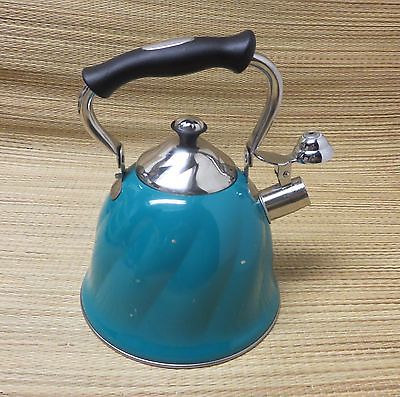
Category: kettle